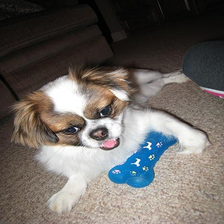
Species: dog
Breed: japanese chin